For Love or Money (Philippine TV series)

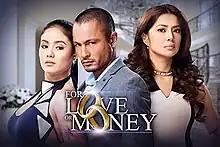
Title card

For Love or Money is a Philippine television drama series broadcast by TV5. Directed by Mac Alejandre, it stars Alice Dixson, Derek Ramsay and Ritz Azul. It aired on the network's evening line up from October 17, 2013 to January 16, 2014, replacing "Sine Ko 5ingko" and was replaced by "Obsession".